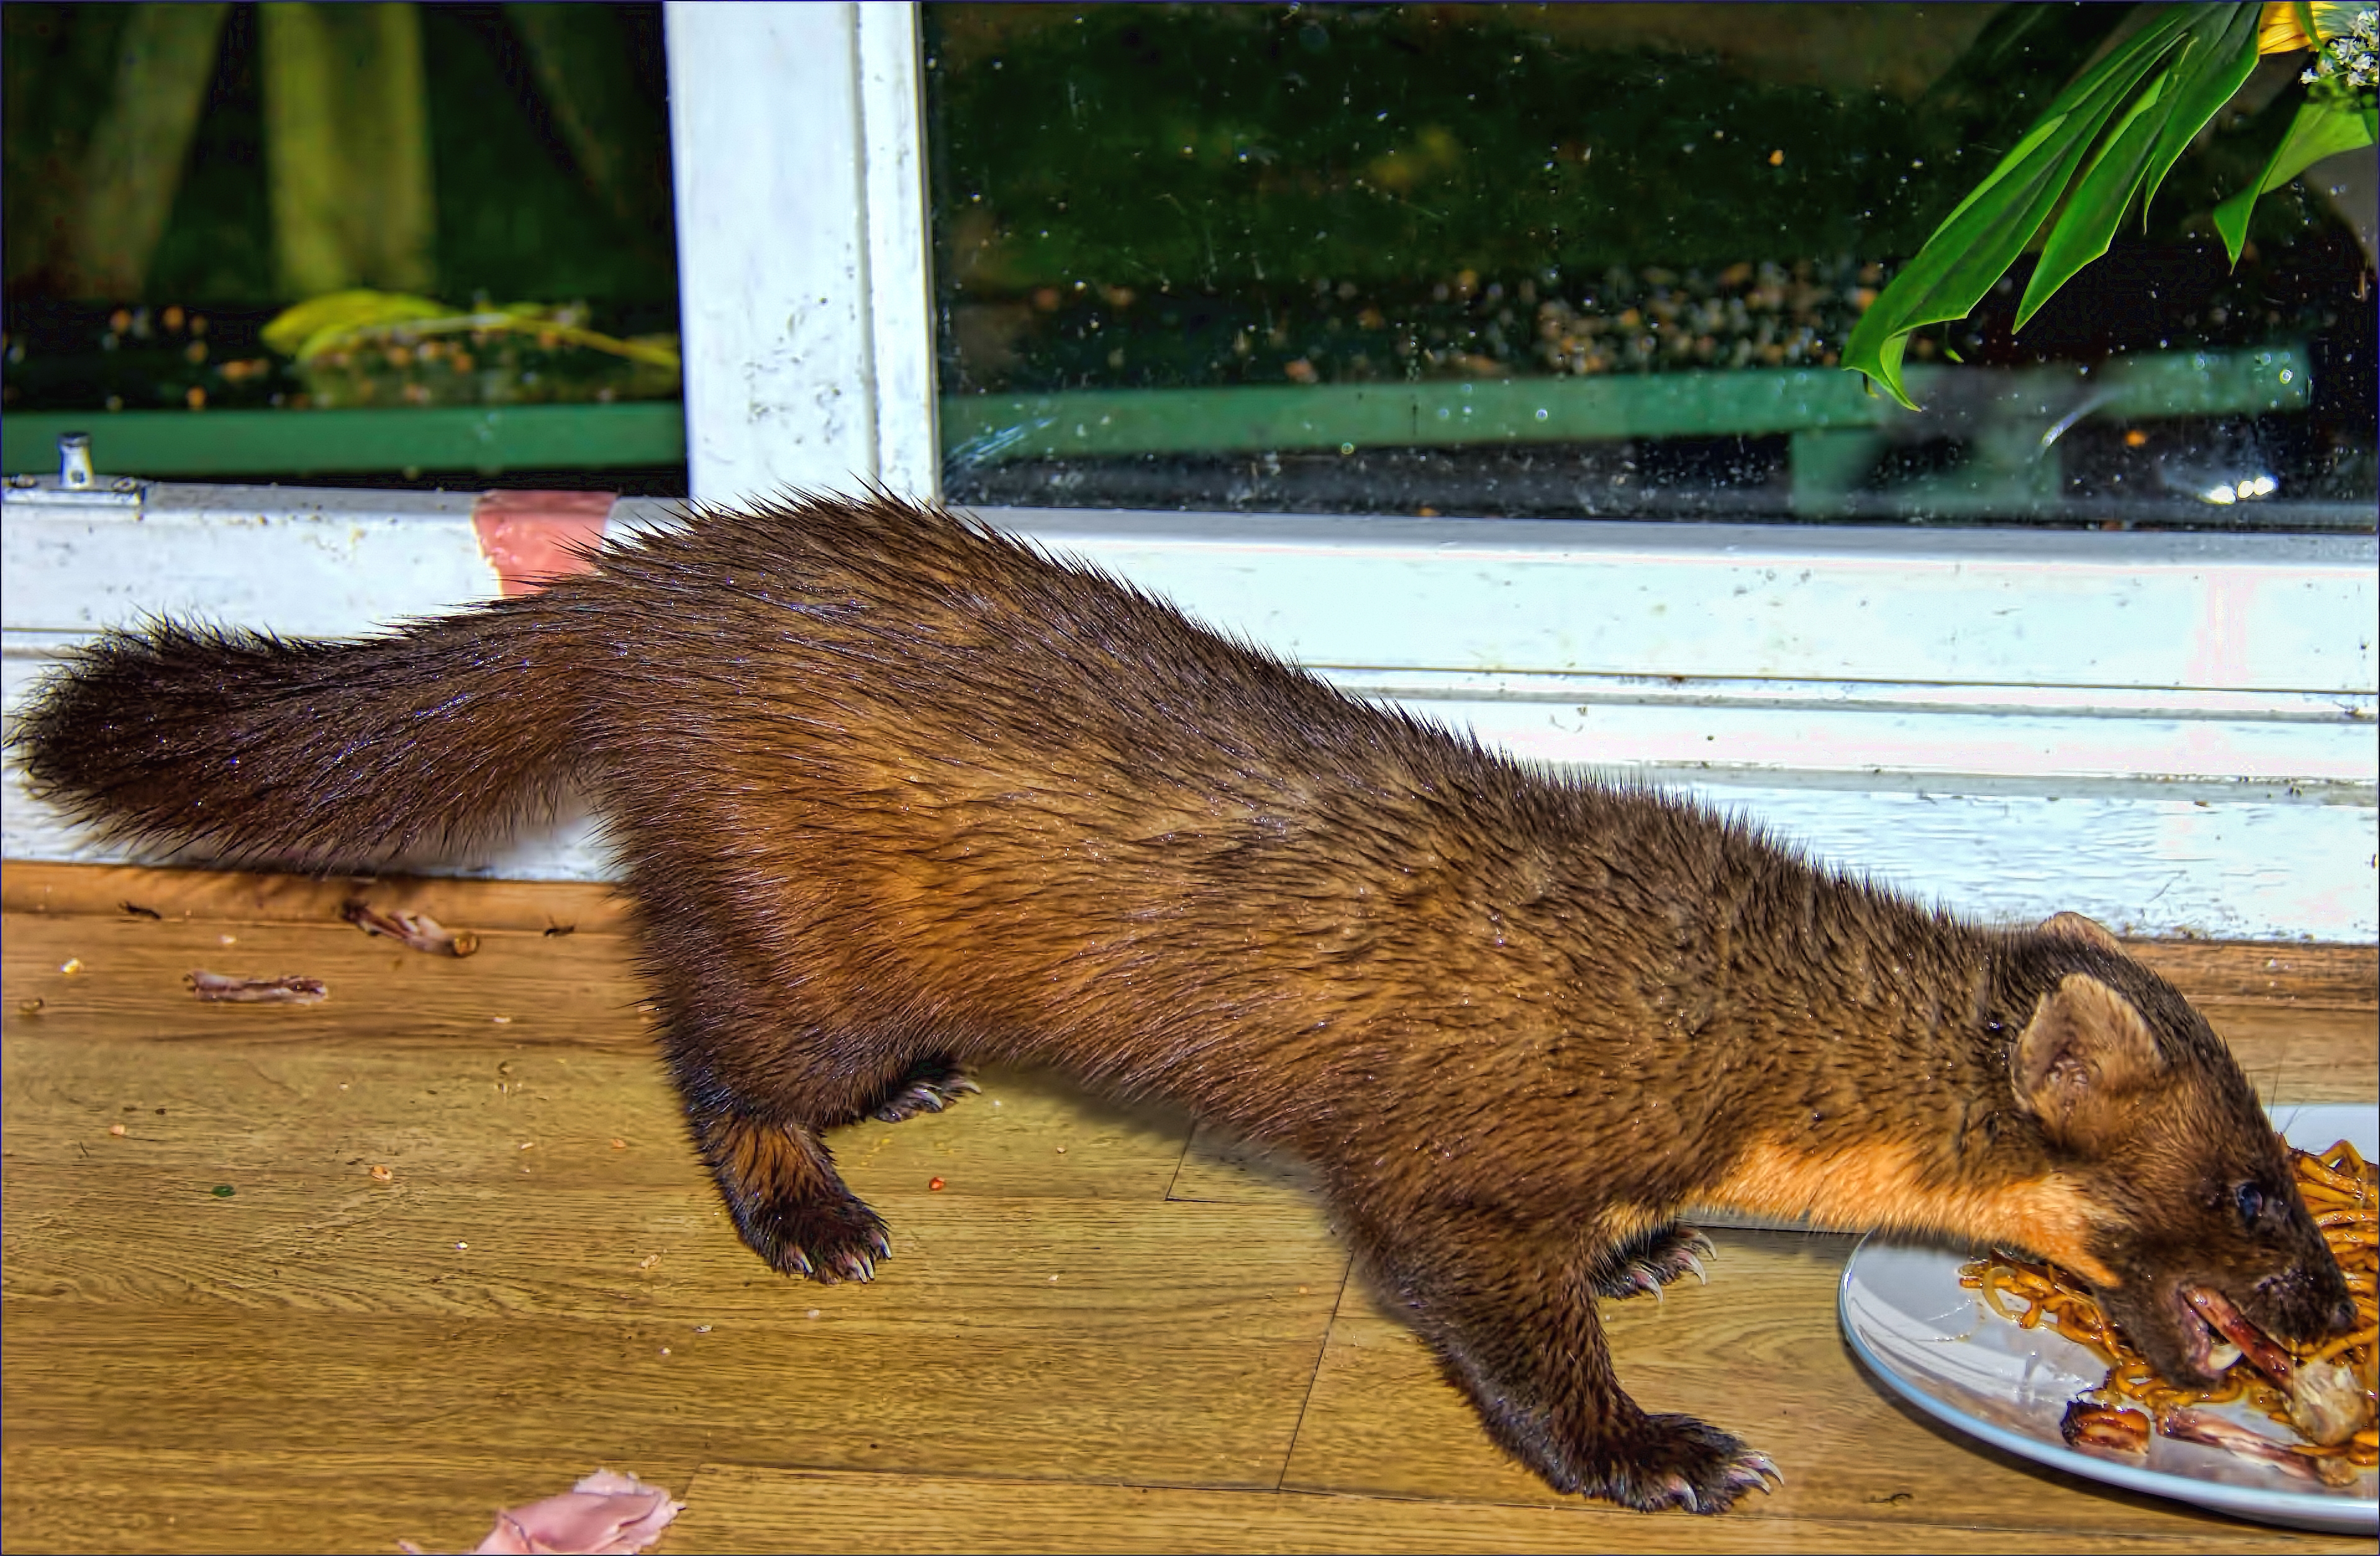
wildlife, mammal, fauna, whiskers, vertebrate, mink, craighighlandfarm, pinemartens, marten, mustelidae, polecat, viverridae